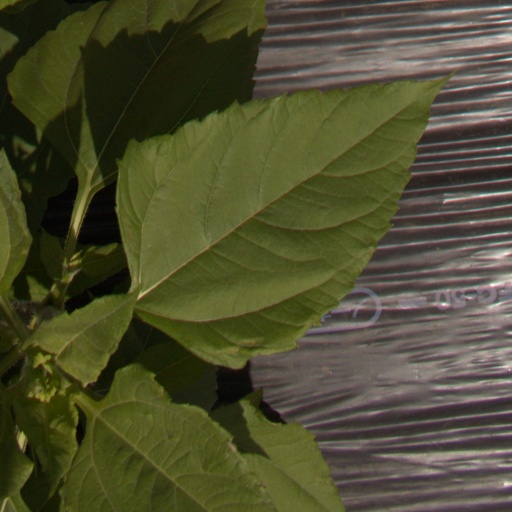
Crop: Jerusalem artichoke